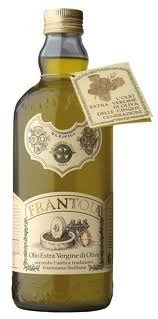
Item Name: Frantoia Extra Virgin unfilterd Olive Oil 1 liter bottles from Italy
Bullet Point 1: Best by 2025
Bullet Point 2: Product of Italy
Bullet Point 3: Kosher
Bullet Point 4: Fruity and mild on the palette, with a light peppery finish.
Product Description: Award winning Frantoia Extra Virgin Olive Oil is a skillful blend of Biancolilla, Agrigento, Cerasuola and Nocellara del Belice olives. This unique olive medley yields an oil with complexity and balance. Frantoia is fruity and mild on the palette, with a light peppery finish. Product of Italy. Total Quanty: 1 bottle 34oz
Value: 1.0
Unit: Count

Price: 36